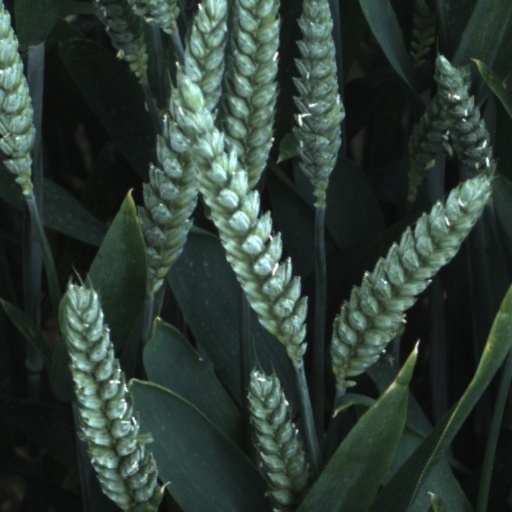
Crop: wheat